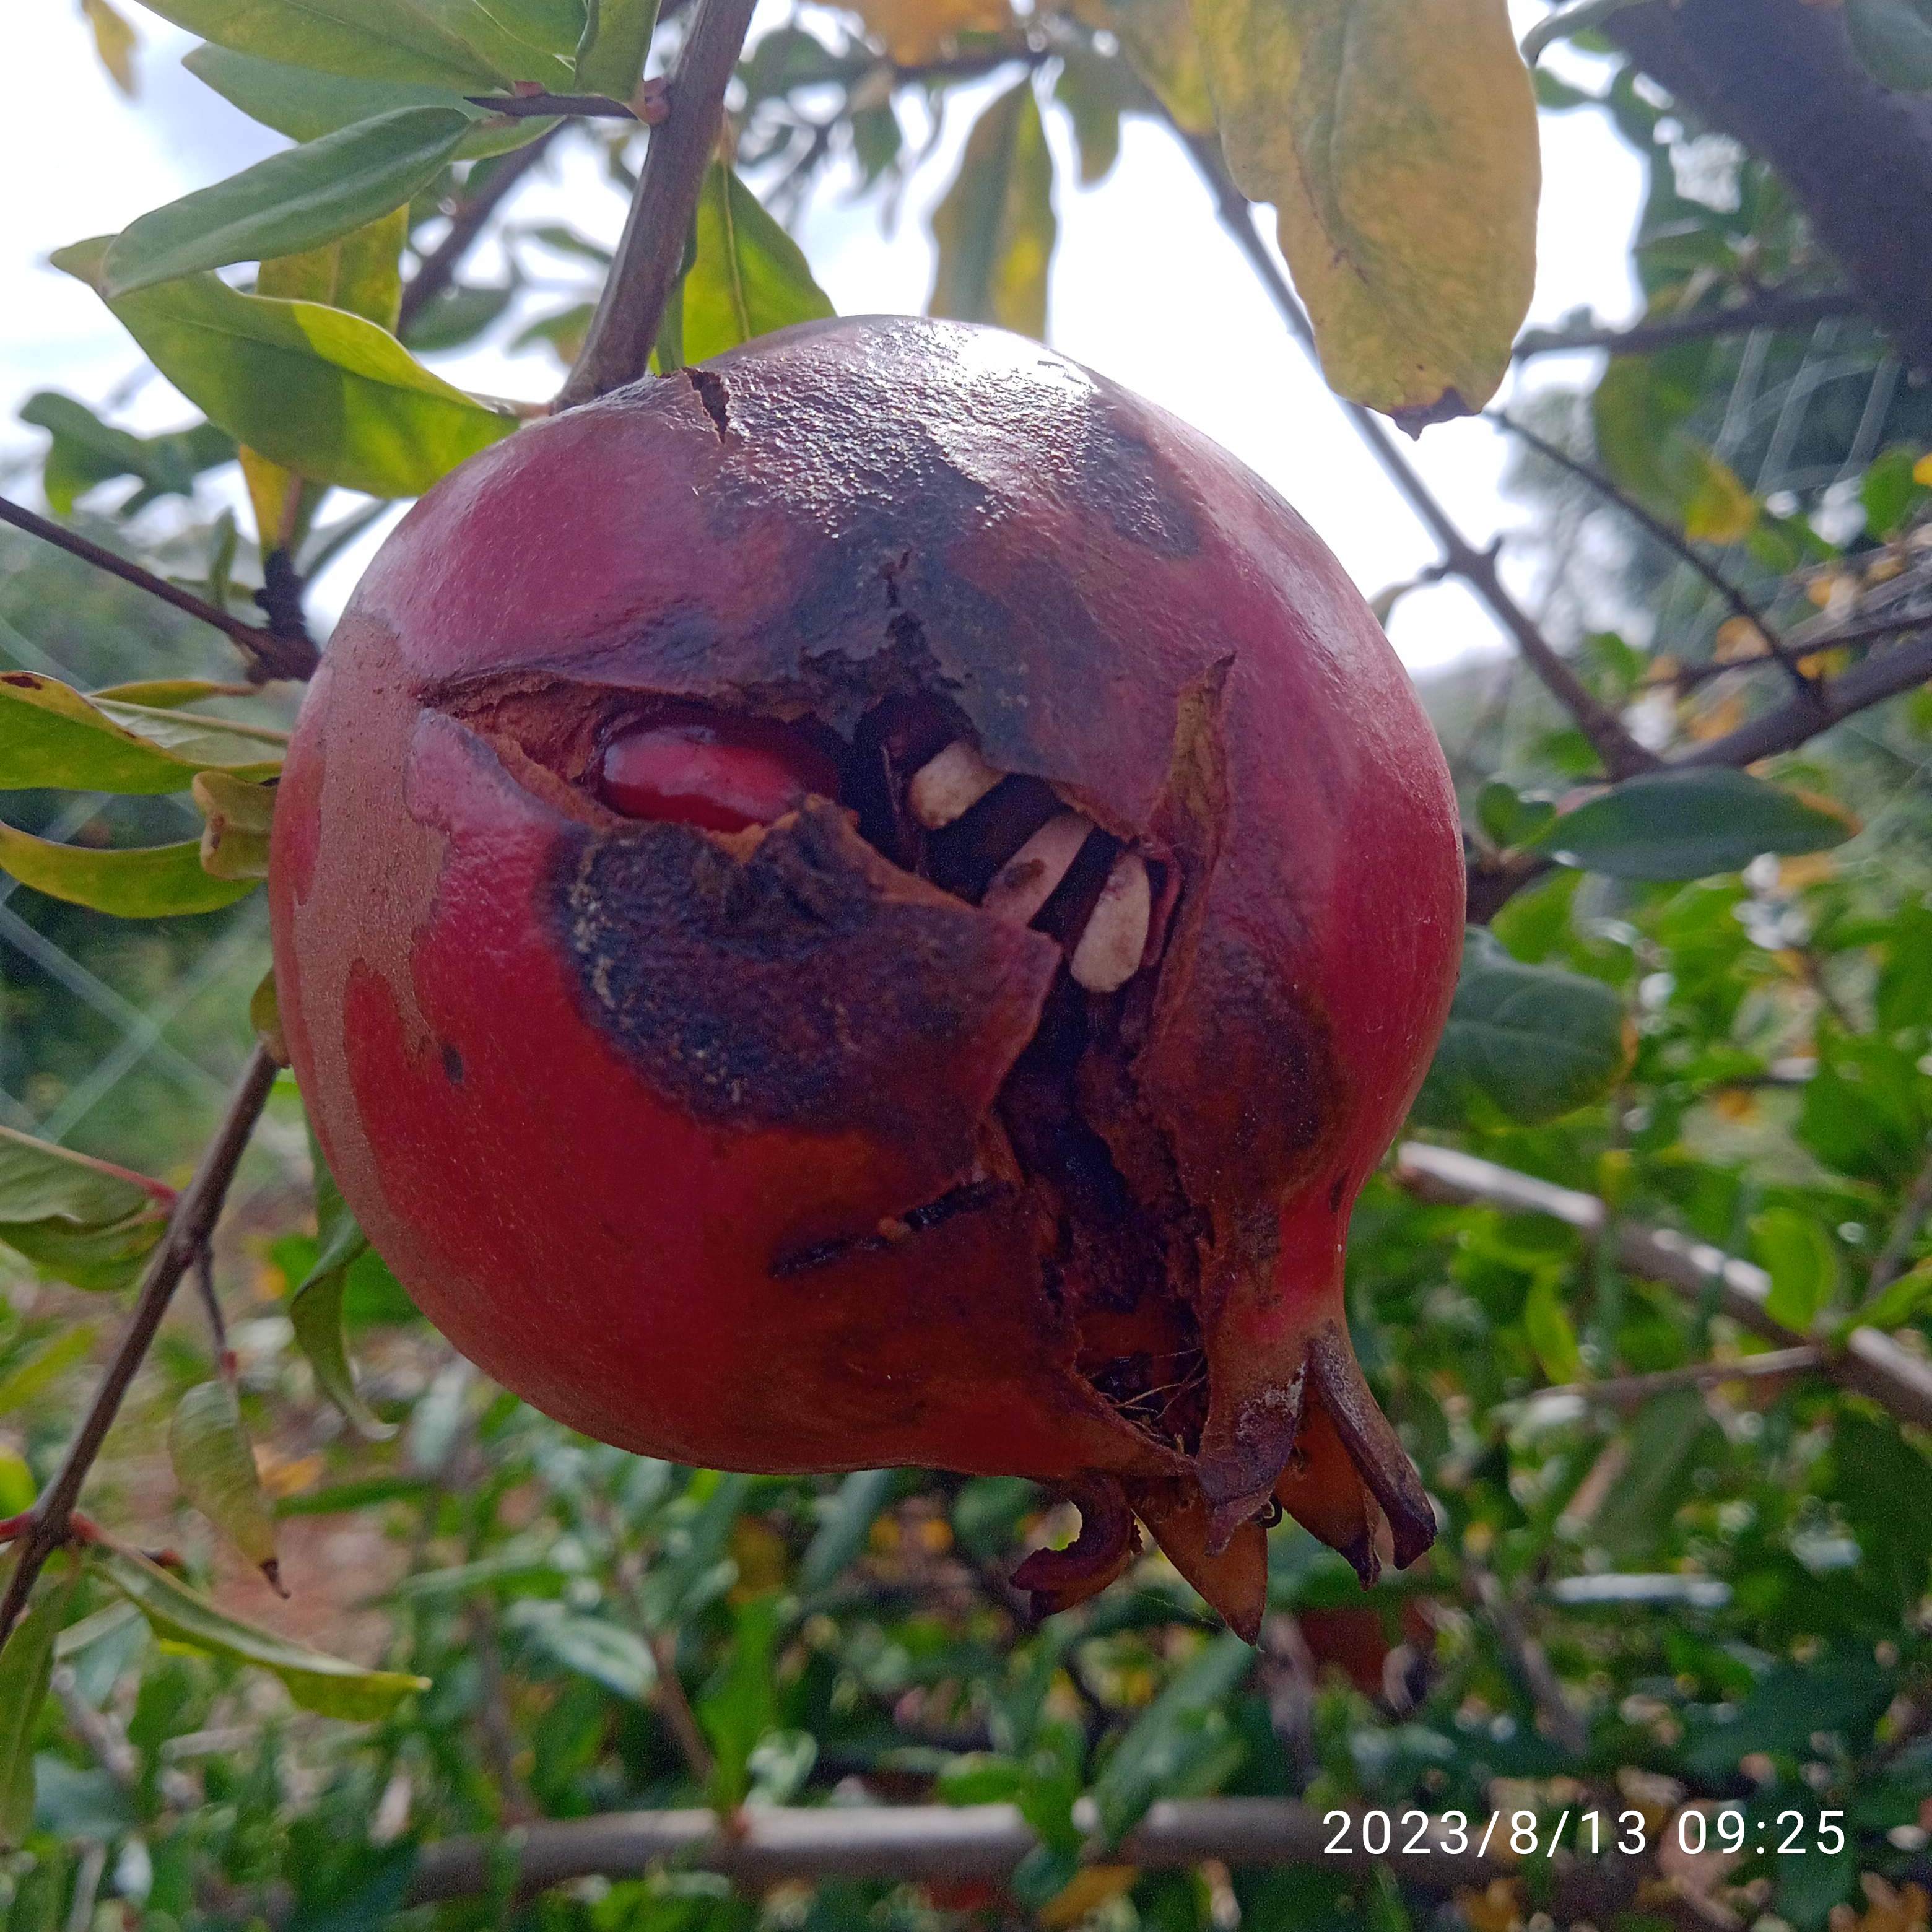
Label: Bacterial_Blight